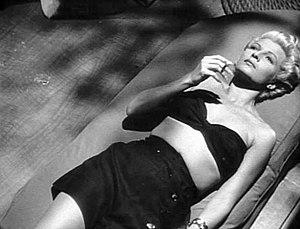
Le yacht Zaca est une goélette aurique, en bois et équipée d'un moteur auxiliaire.
Rita Hayworth [ˈɹiːtə ˈheɪwɝθ], née Margarita Carmen Cansino le 17 octobre 1918 à New York et morte le 14 mai 1987 dans la même ville, est une actrice et danseuse américaine, d'origines espagnole, irlandaise et anglaise.
Jean-Louis Berthault dit Jean Louis est un créateur de costumes français, né le 5 octobre 1907 à Paris et mort le 20 avril 1997 à Palm Springs.